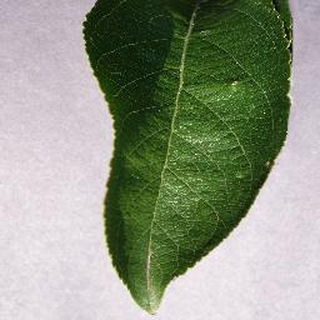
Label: healthy_apple